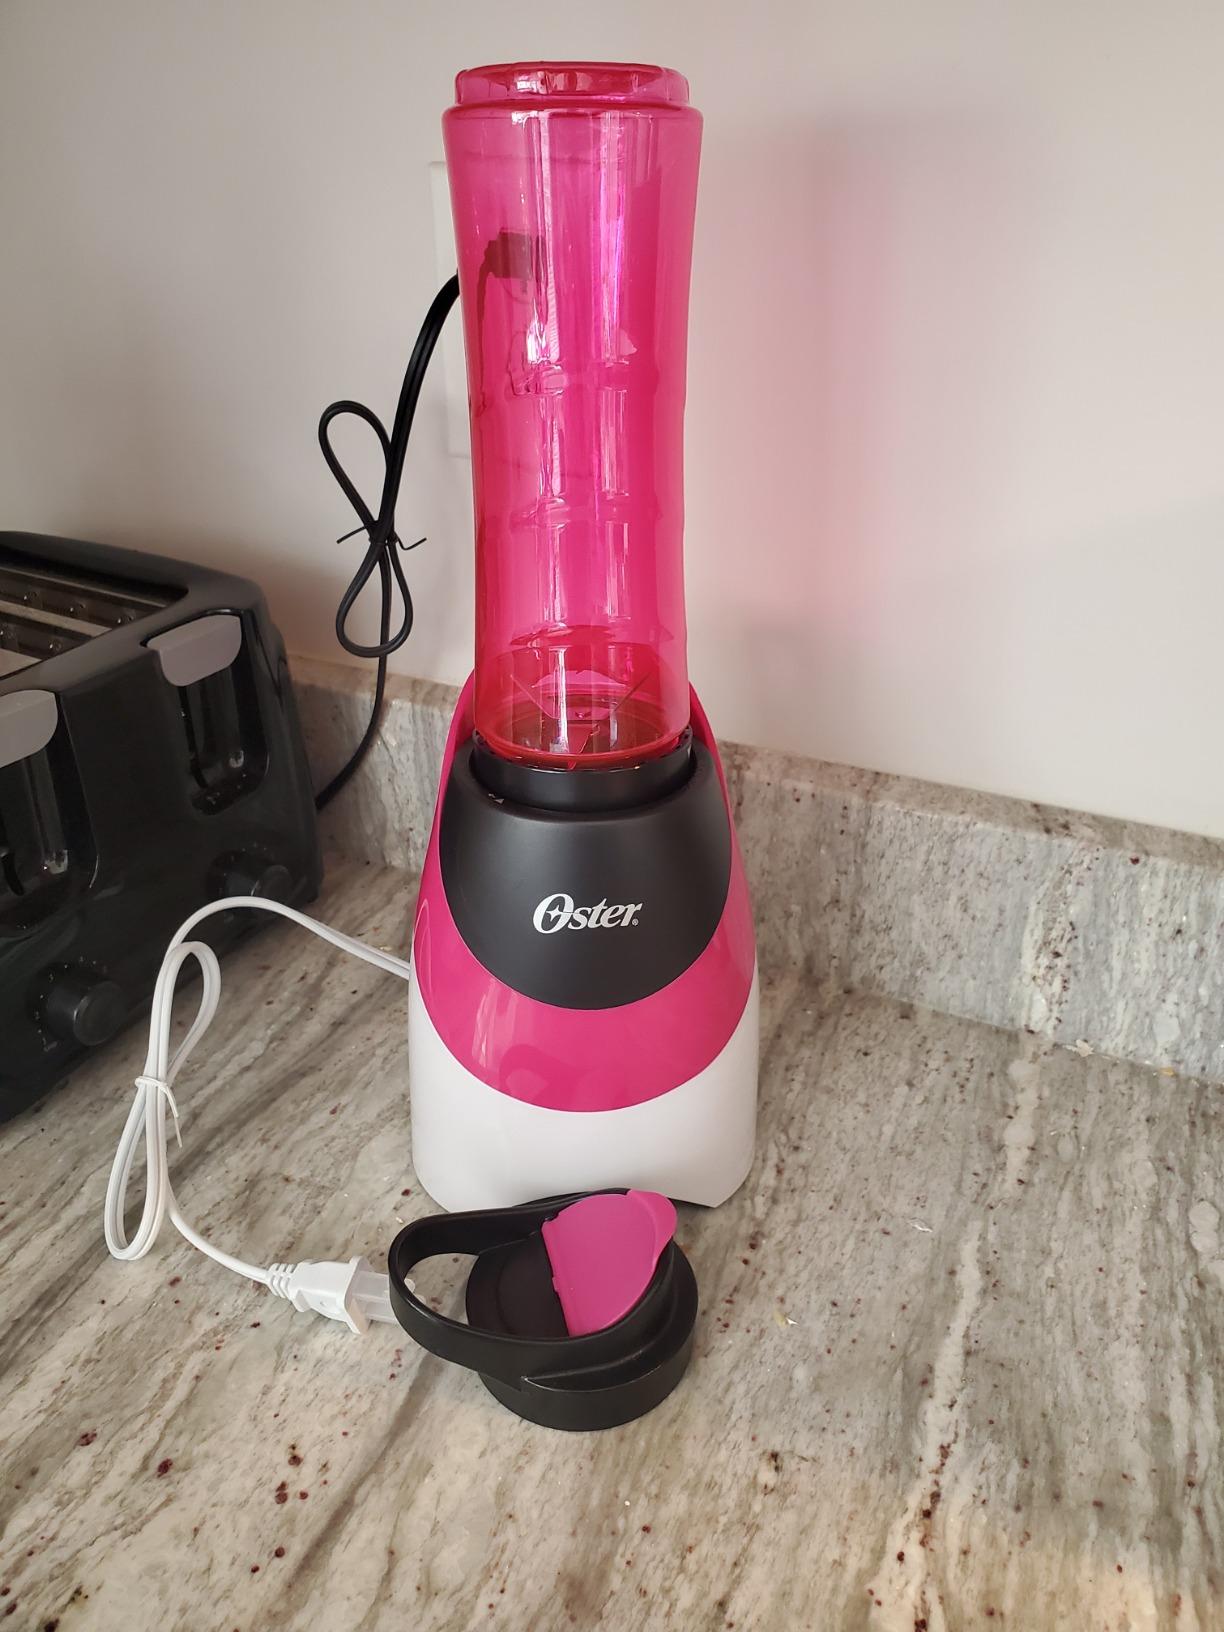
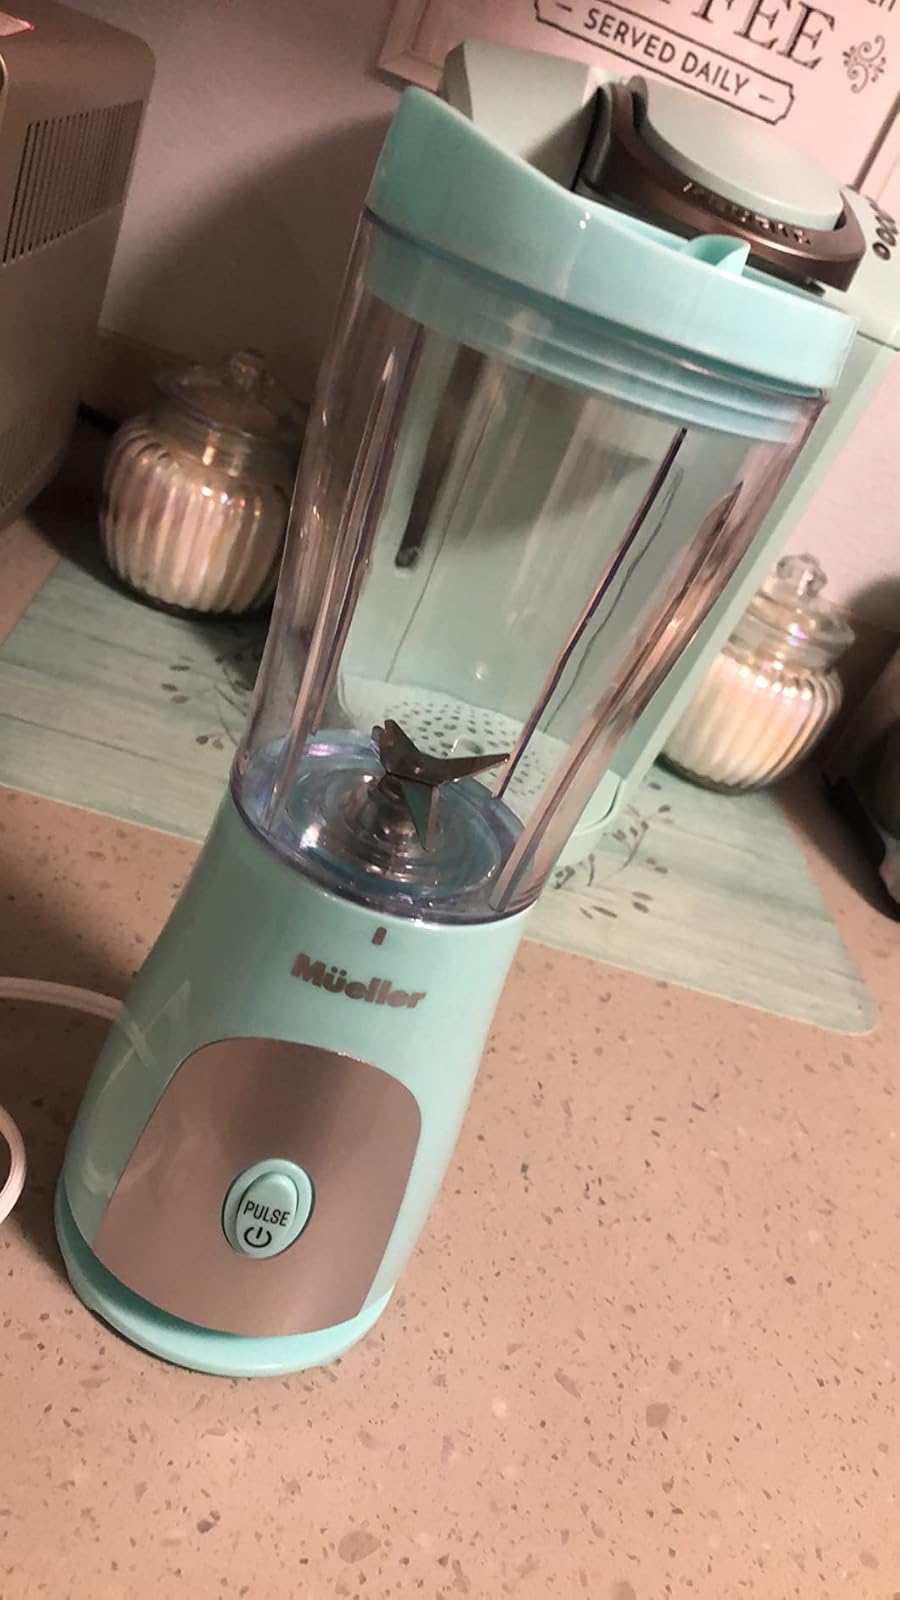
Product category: items_blender
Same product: no